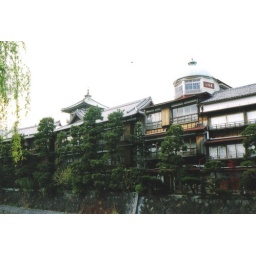
Houses by the river running to the sea - Ito